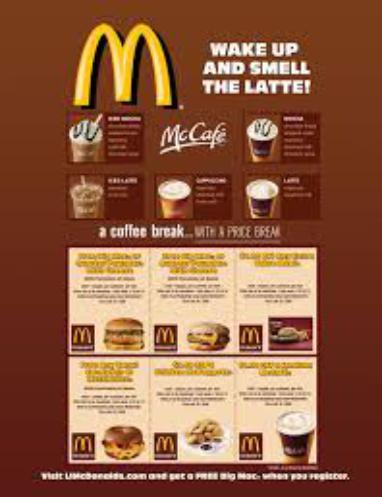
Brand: mccafe
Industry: Food